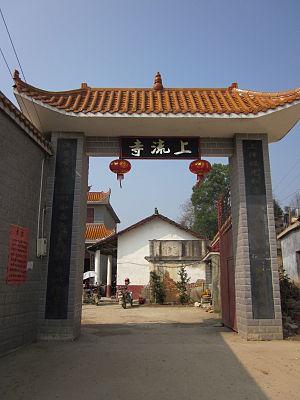
Le temple Shangliu est situé dans le village de Qingshanqiao, sur le xian de Ningxiang, dans la ville-préfecture de Changsha, capitale de la province du Hunan, en République populaire de Chine.